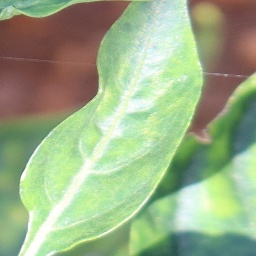
Label: healthy